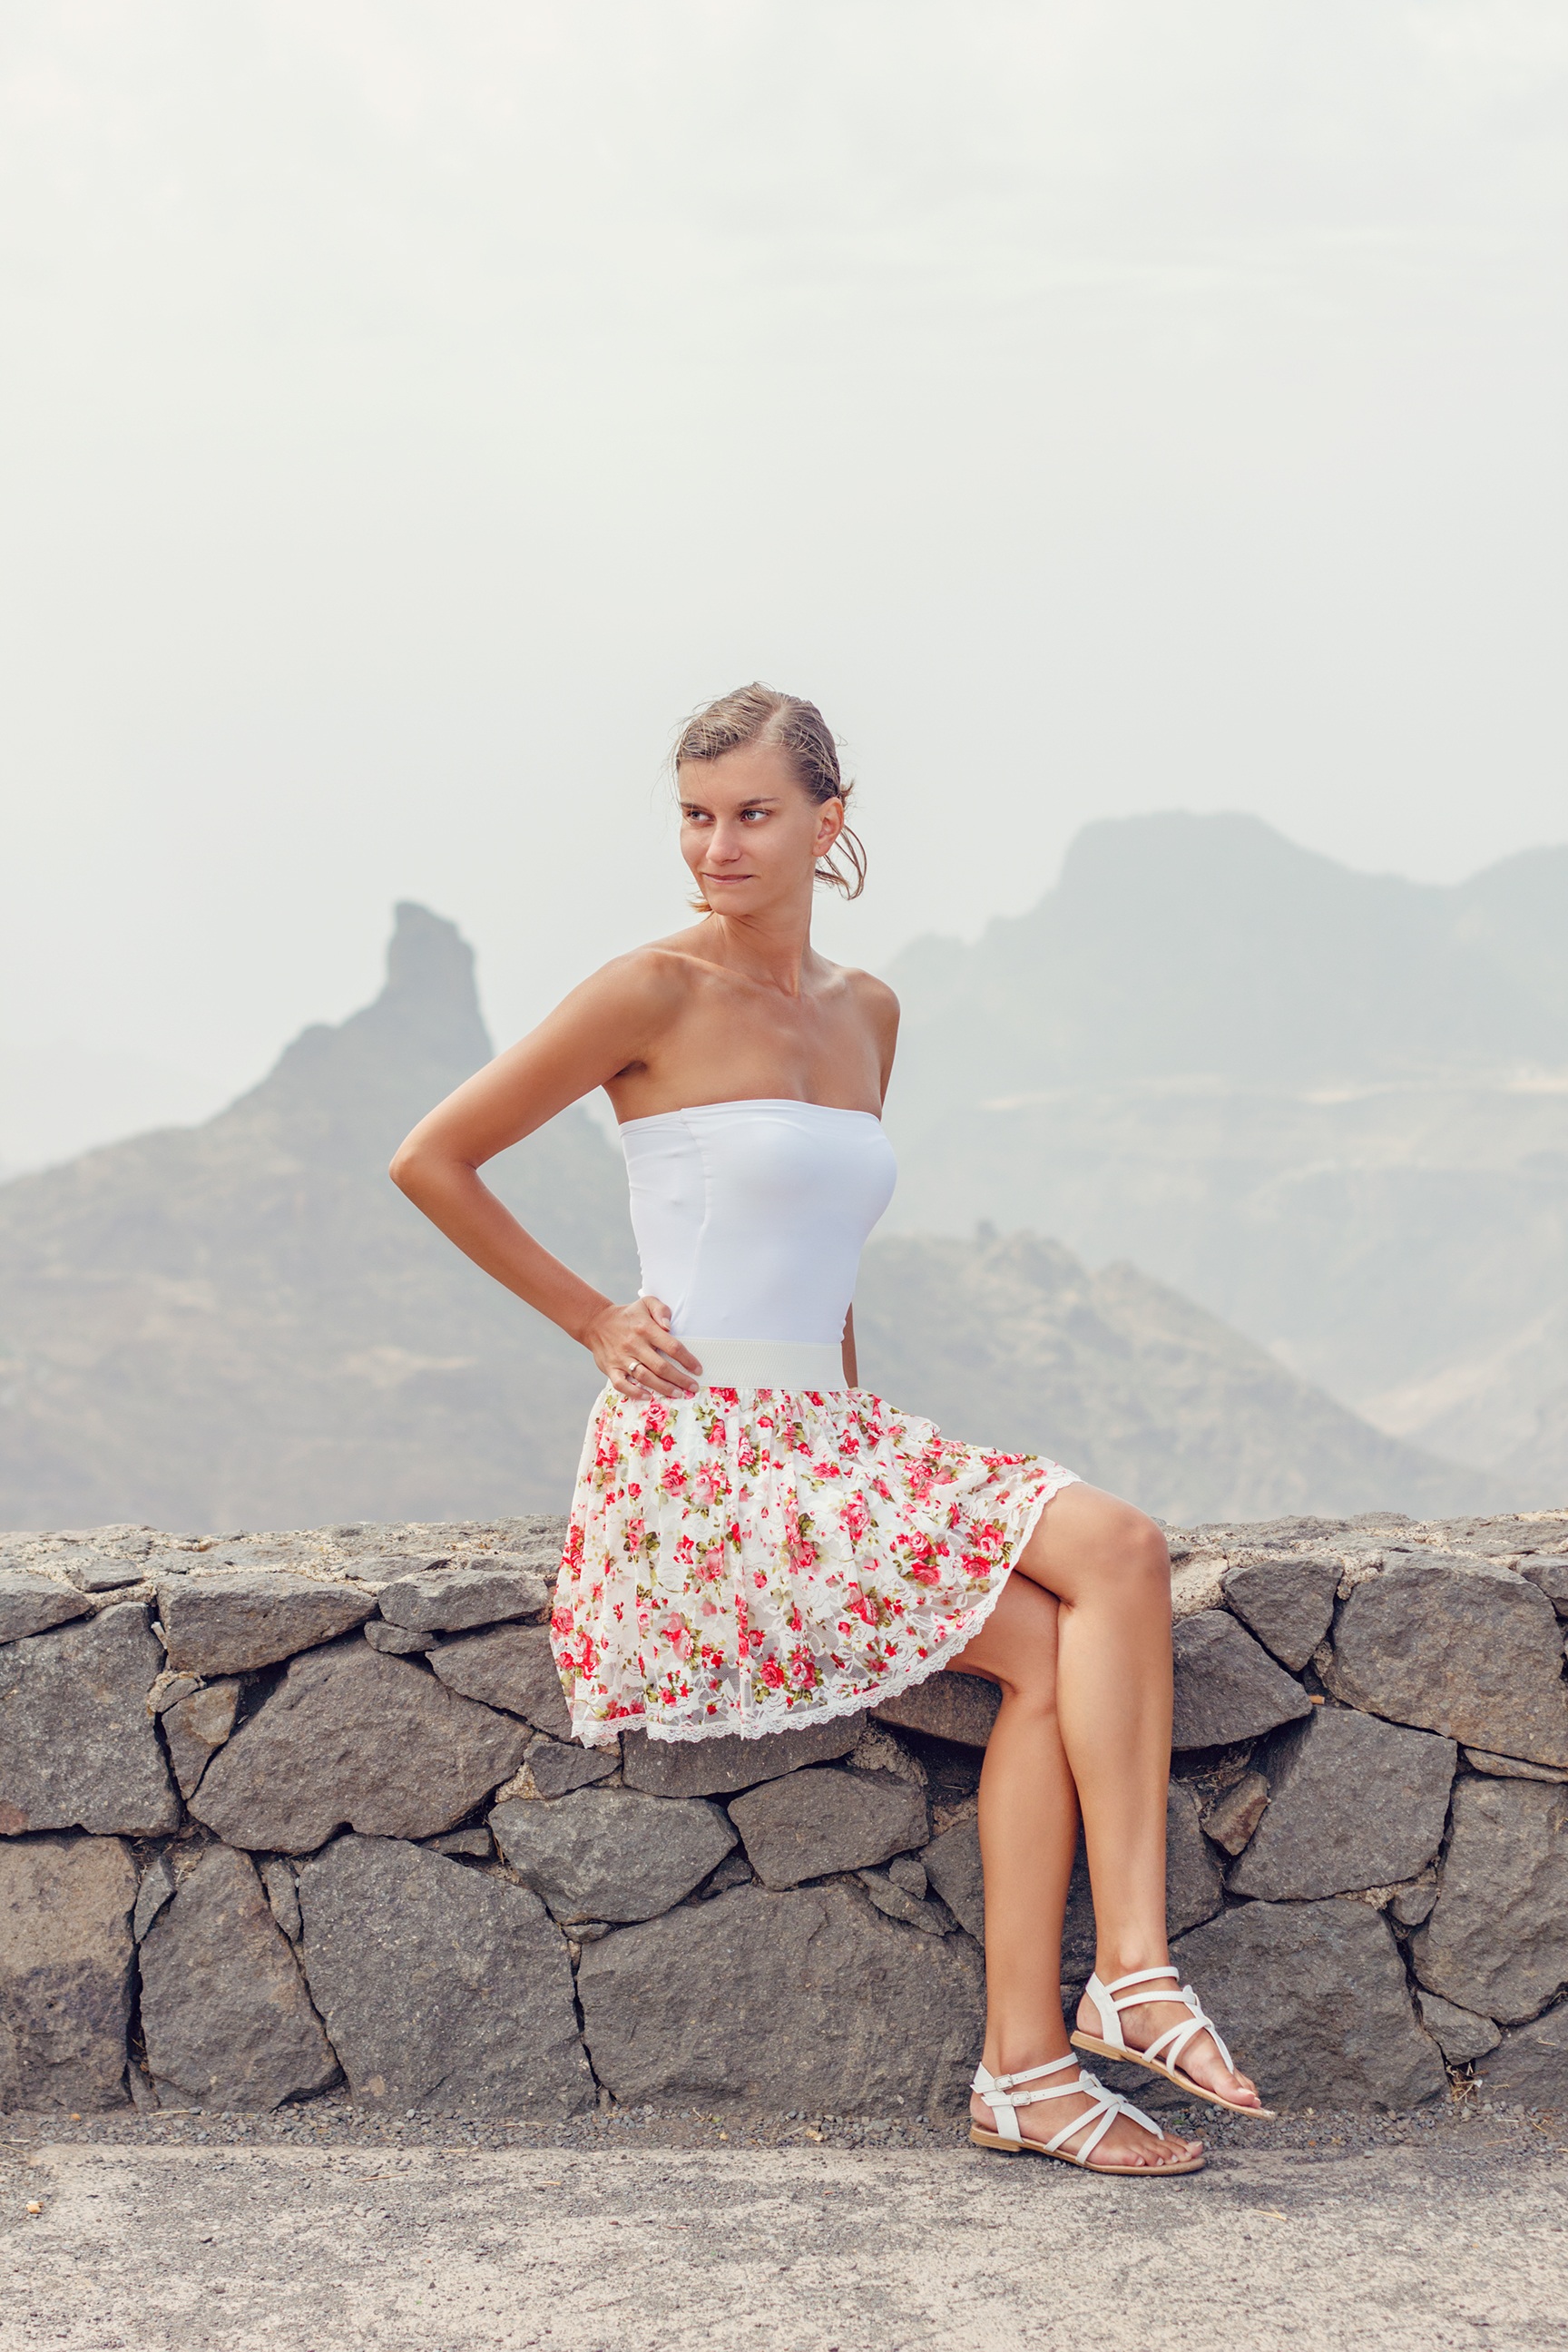
girl, woman, hair, photography, leg, model, spring, sitting, fashion, clothing, hairstyle, swimwear, human body, excursion, dress, mountains, photograph, beauty, gran canaria, young woman, canary islands, abdomen, photo shoot, naturally, portrait photography, human positions, art model, supermodel